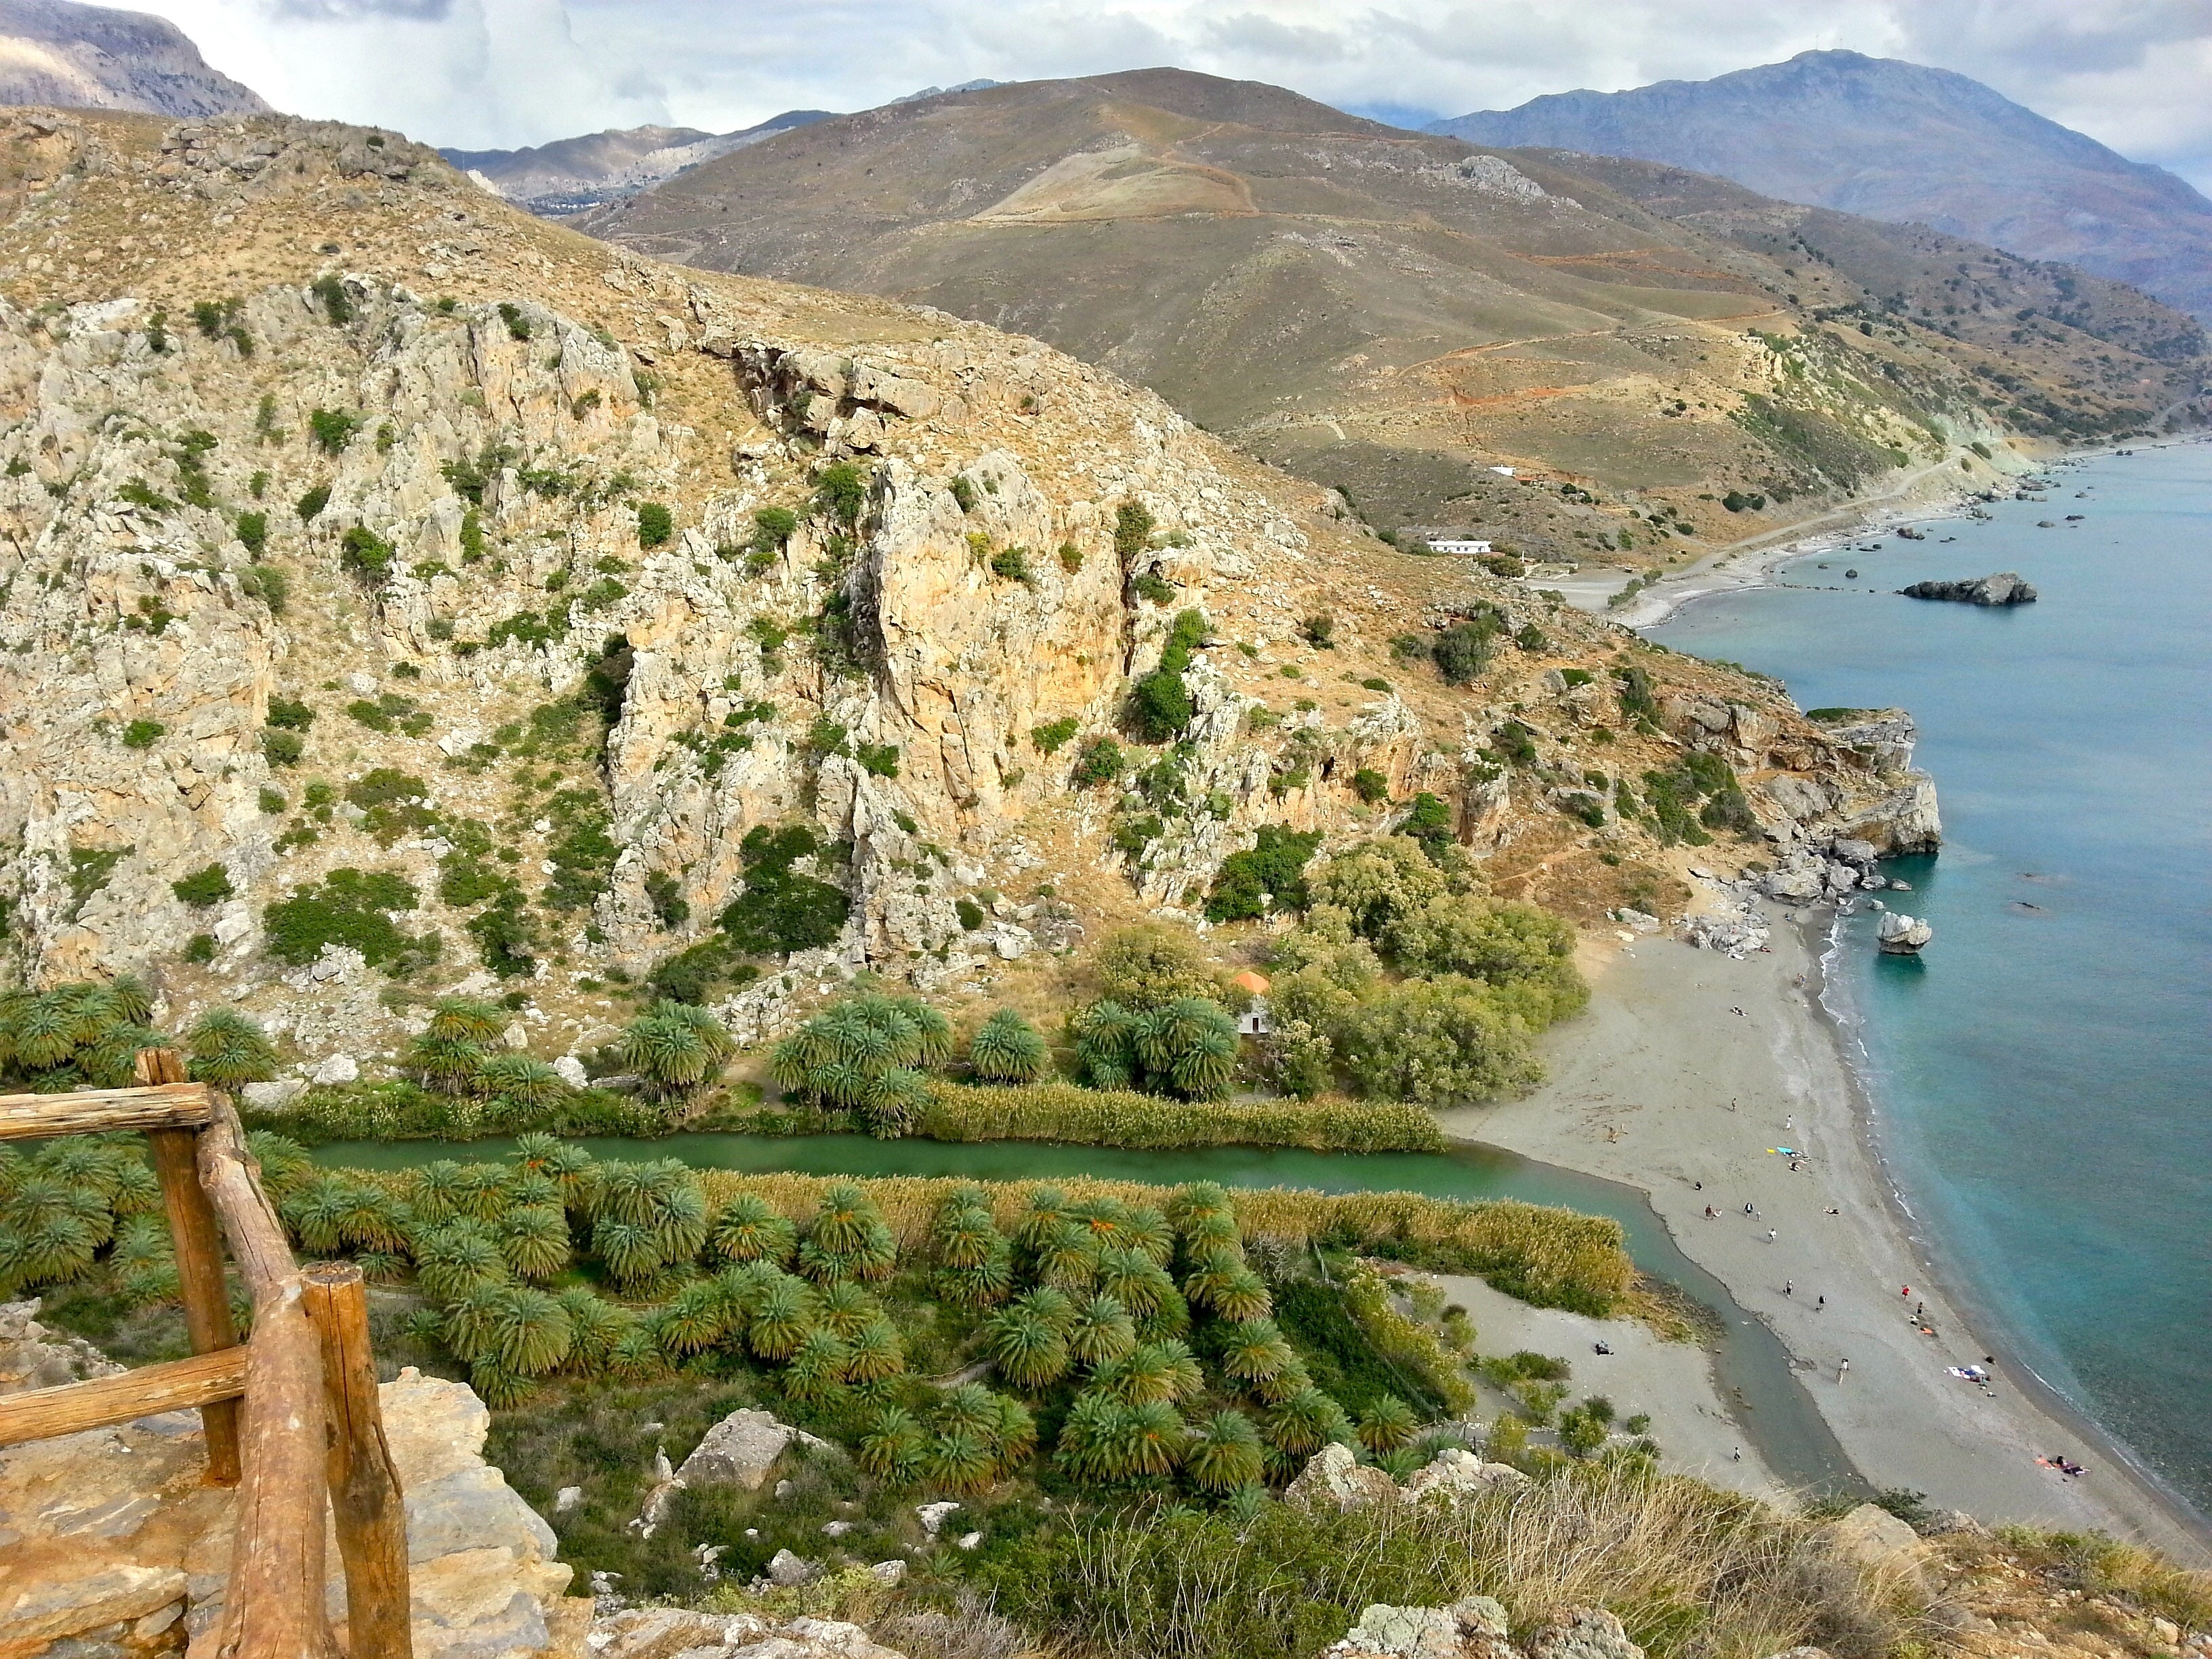
landscape, sea, coast, mountain, lake, view, valley, cliff, terrain, geology, resort, plateau, greece, crete, wadi, landform, aerial photography, geographical feature